First Universalist Church of Sharpsville

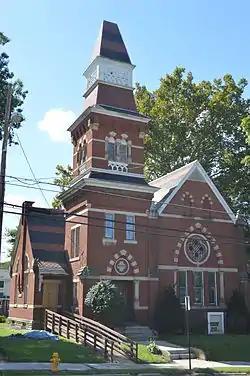
Front of the church

First Universalist Church of Sharpsville is a historic Universalist church located at 131 N. Mercer Avenue in Sharpsville, Mercer County, Pennsylvania, United States. The church was built between 1882 and 1884, and is a richly decorated brick and stone church building in a High Victorian Gothic style. It measures 52 feet by 42 feet and the interior takes the Akron plan. The property includes the parsonage; a two-story Queen Anne style dwelling built in 1888.